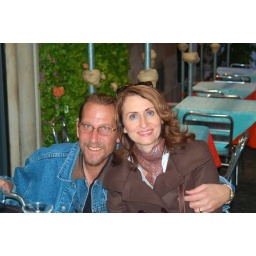
Deb & Scott eating pizza in Rome